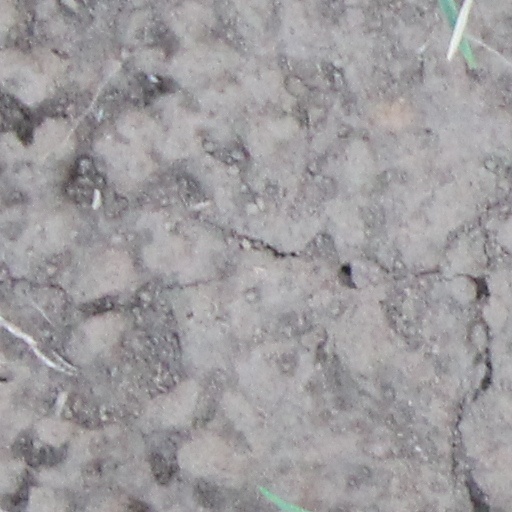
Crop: wheat